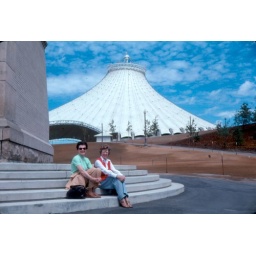
My grandma and her friend Jean sitting at the base of the clock tower in Riverfront Park in 1976.